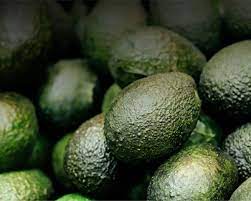
Label: Avocado